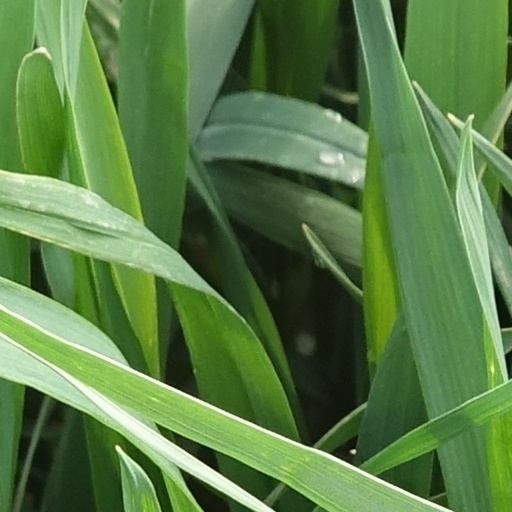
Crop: wheat